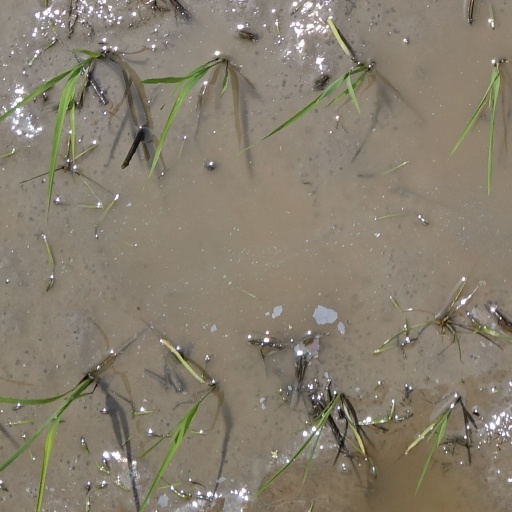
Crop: rice